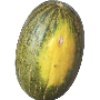
Label: melon_piel_de_sapo